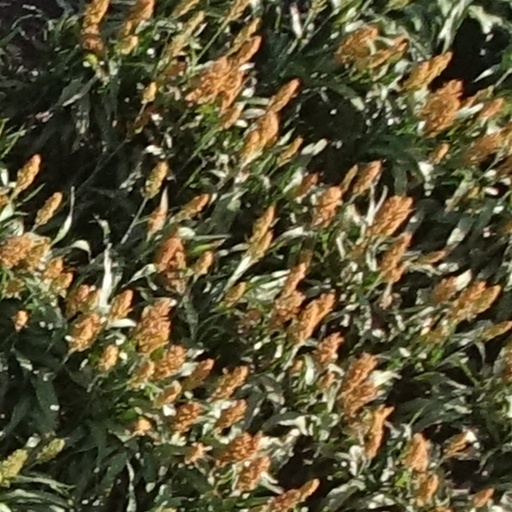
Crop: sorghum